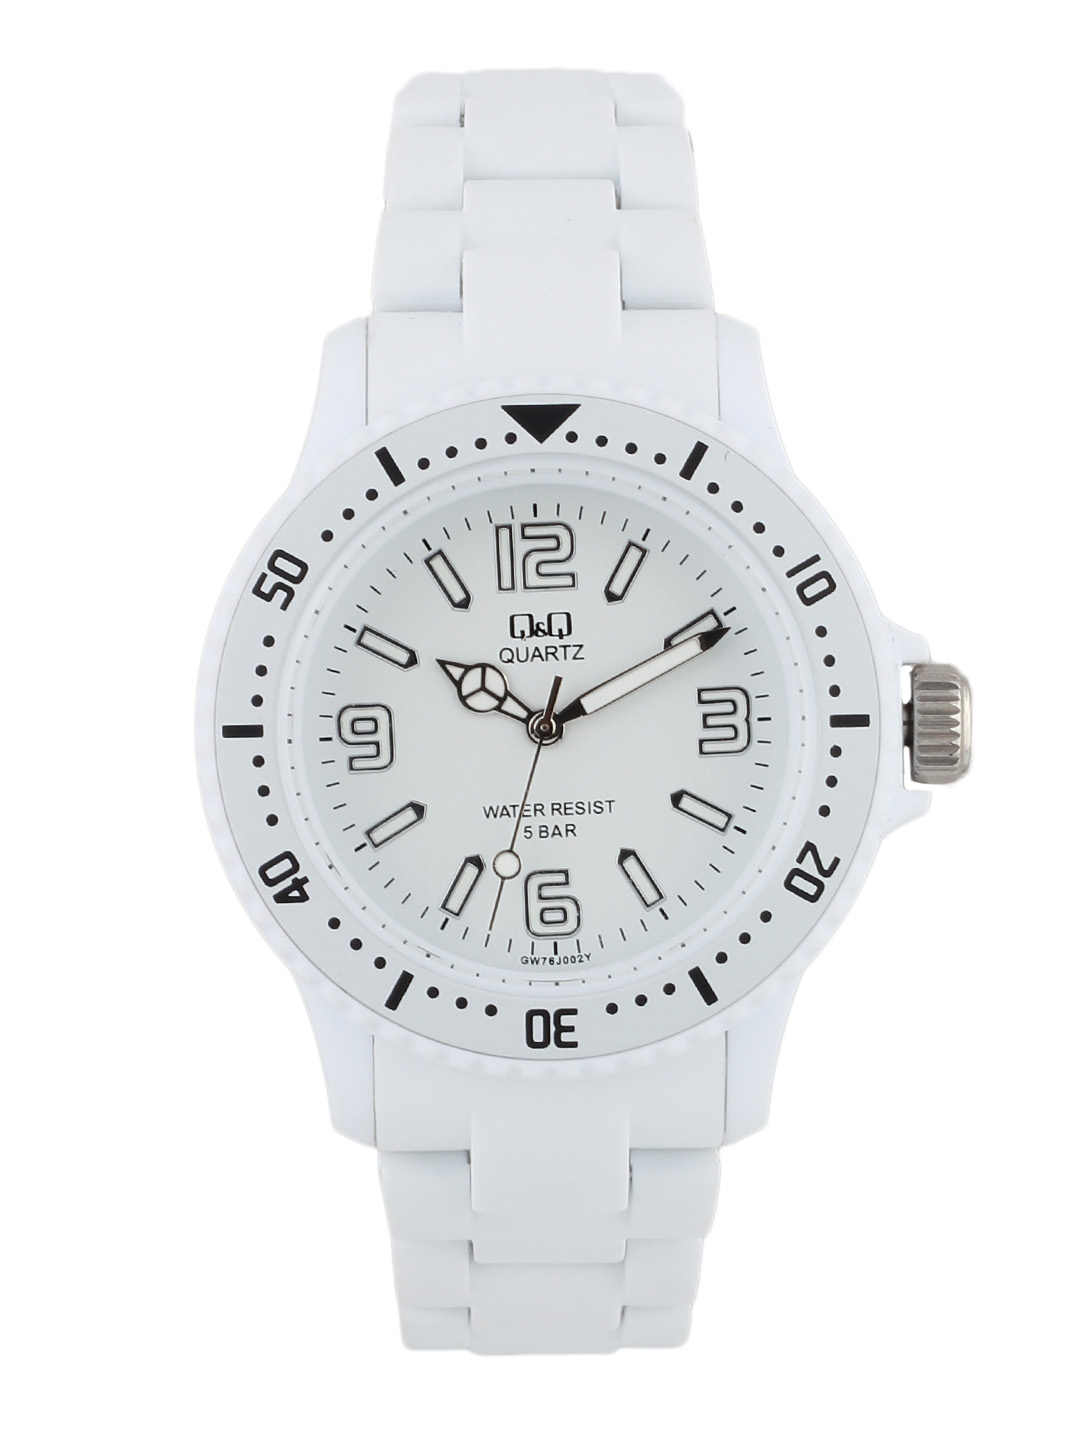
Q&Q Men White Analog Watch
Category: Accessories / Watches / Watches
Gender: Men
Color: White
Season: Winter 2016
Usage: Casual